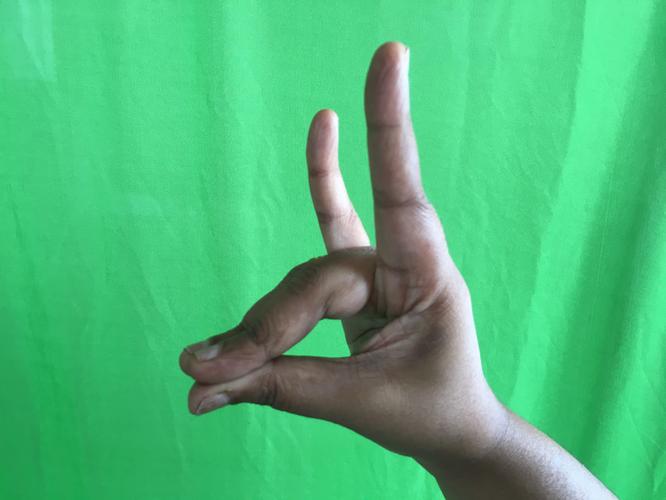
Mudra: Simhamukham
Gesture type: single_hand